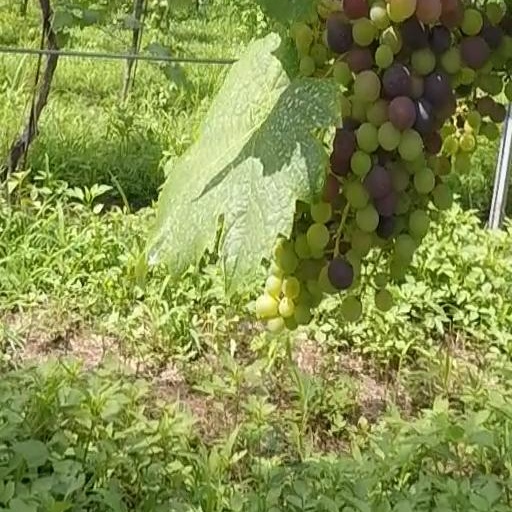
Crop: grape